Transylvanian Saxons

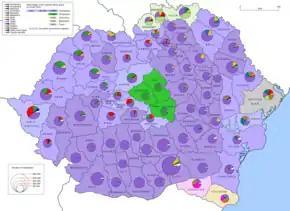
Ethnic map of Romania in 1930. The Transylvanian Saxons (coloured in red) had a sizeable ethnic presence in the Sibiu, Târnava Mare, Târnava Mică, Făgăraș, Brașov, and Năsăud counties.

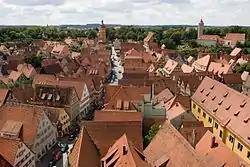
Dinkelsbühl, a small town in Bavaria, Germany (also twinned with Sighișoara/Schäßburg), which has been home to the annual festival or gathering of the Transylvanian Saxons living abroad.

Along with the largely Hungarian-Transylvanian nobility and the Székelys, the Transylvanian Saxons were members of the Unio Trium Nationum (or 'Union of the Three Nations'), which was a charter signed in 1438. This agreement preserved a considerable degree of political rights for the three aforementioned groups but excluded the largely Hungarian and Romanian peasantry from political life in the principality.